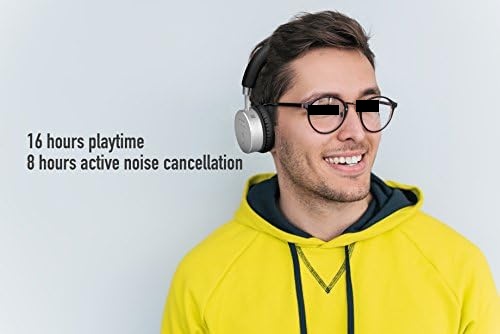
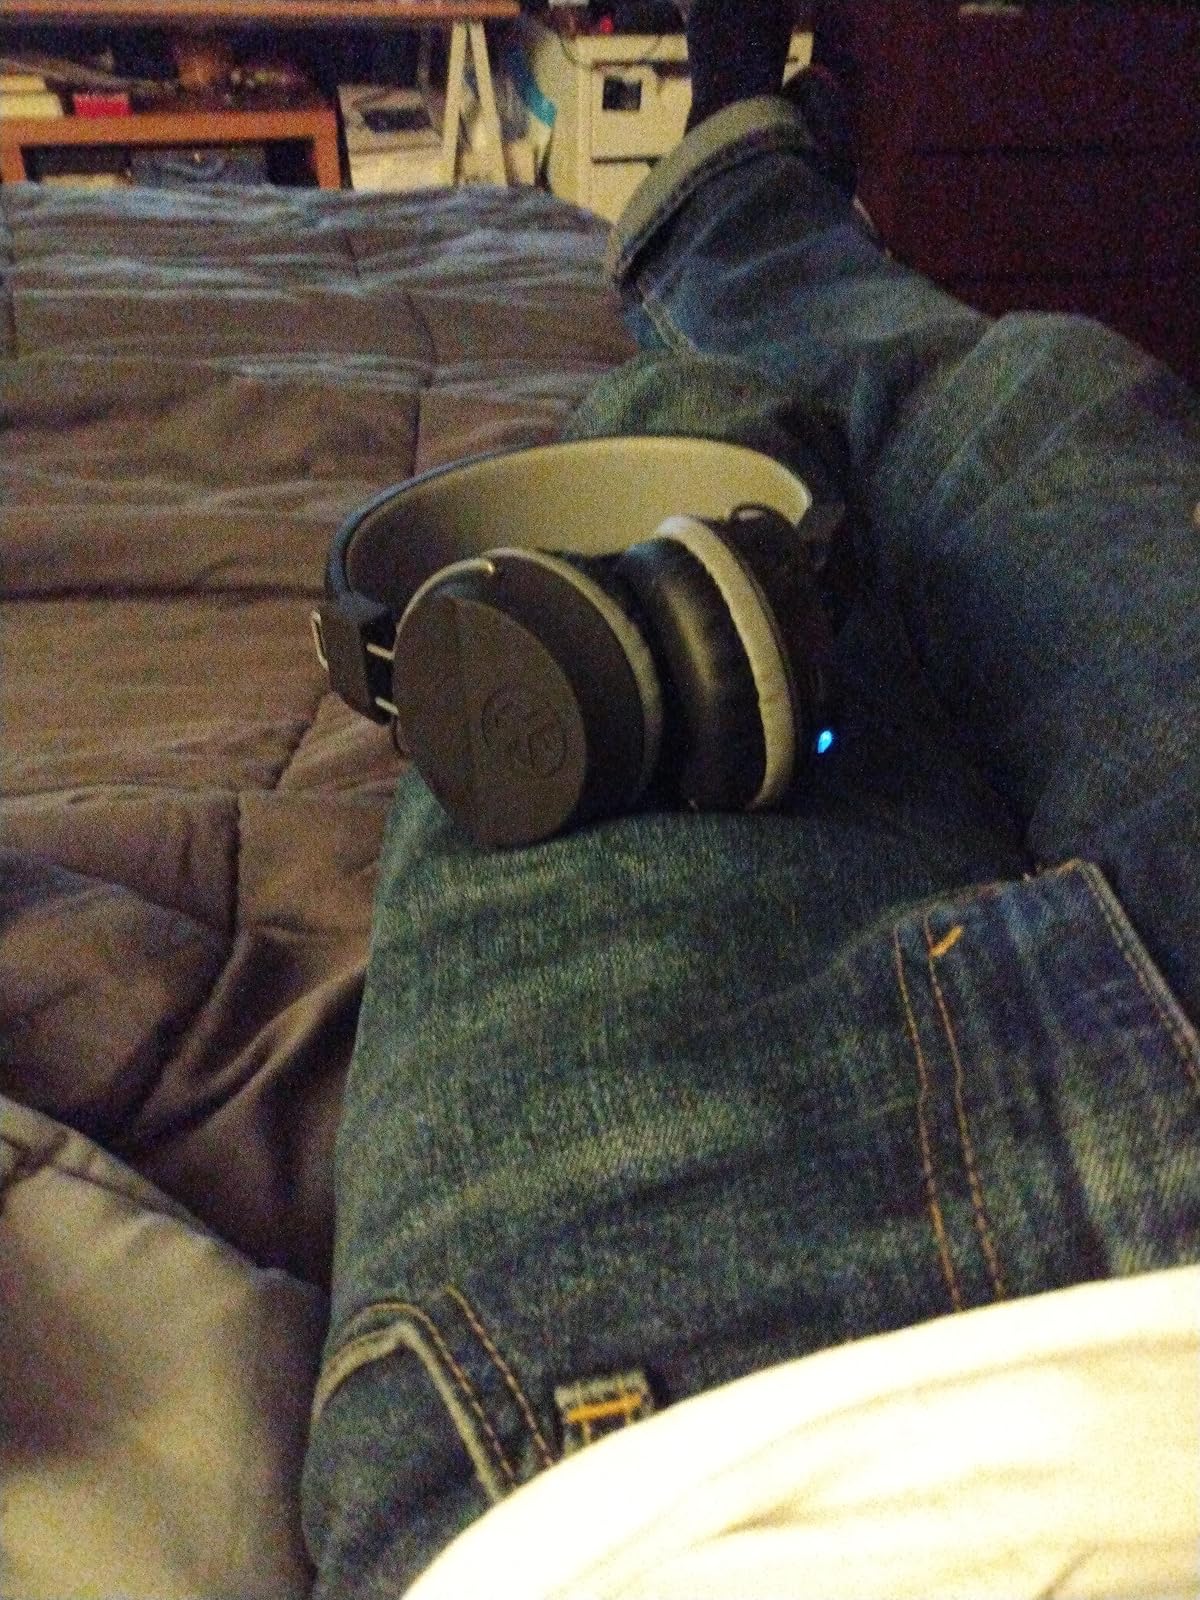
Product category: headphones
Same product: no